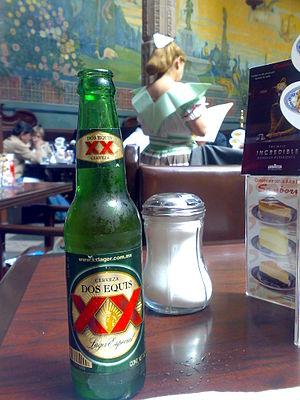
Dos Equis est une bière mexicaine produite par la Cervecería Cuauhtémoc Moctezuma à Monterrey.